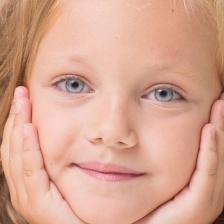
Label: faces